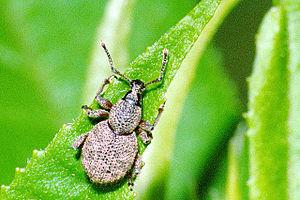
Peritelus sphaeroides, communément appelé Péritèle gris, est une espèce d'insectes coléoptères de la famille des Curculionidae, et de la sous-famille des Entiminae. On le rencontre en Europe.
Peritelus est un genre de coléoptères appartenant à la famille des Curculionidae, à la sous-famille des Entiminae, à la tribu des Peritelini. On peut le rencontrer de l'Europe jusqu'en Asie centrale.